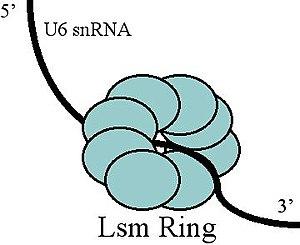
L’ARNsn U6 est un petit ARN nucléaire entrant dans la composition des petites ribonucléoprotéines nucléaires U6. Il se combine avec d'autres snRNP, de l'ARN pré-messager non modifié et diverses autres protéines pour former un spliceosome, complexe moléculaire ribonucléoprotéique important qui permet à l'épissage des ARN pré-messagers de se produire. L'épissage, ou la suppression des introns, est une étape majeure de la maturation post-transcriptionnelle des ARN et a lieu principalement dans le noyau chez les eucaryotes.